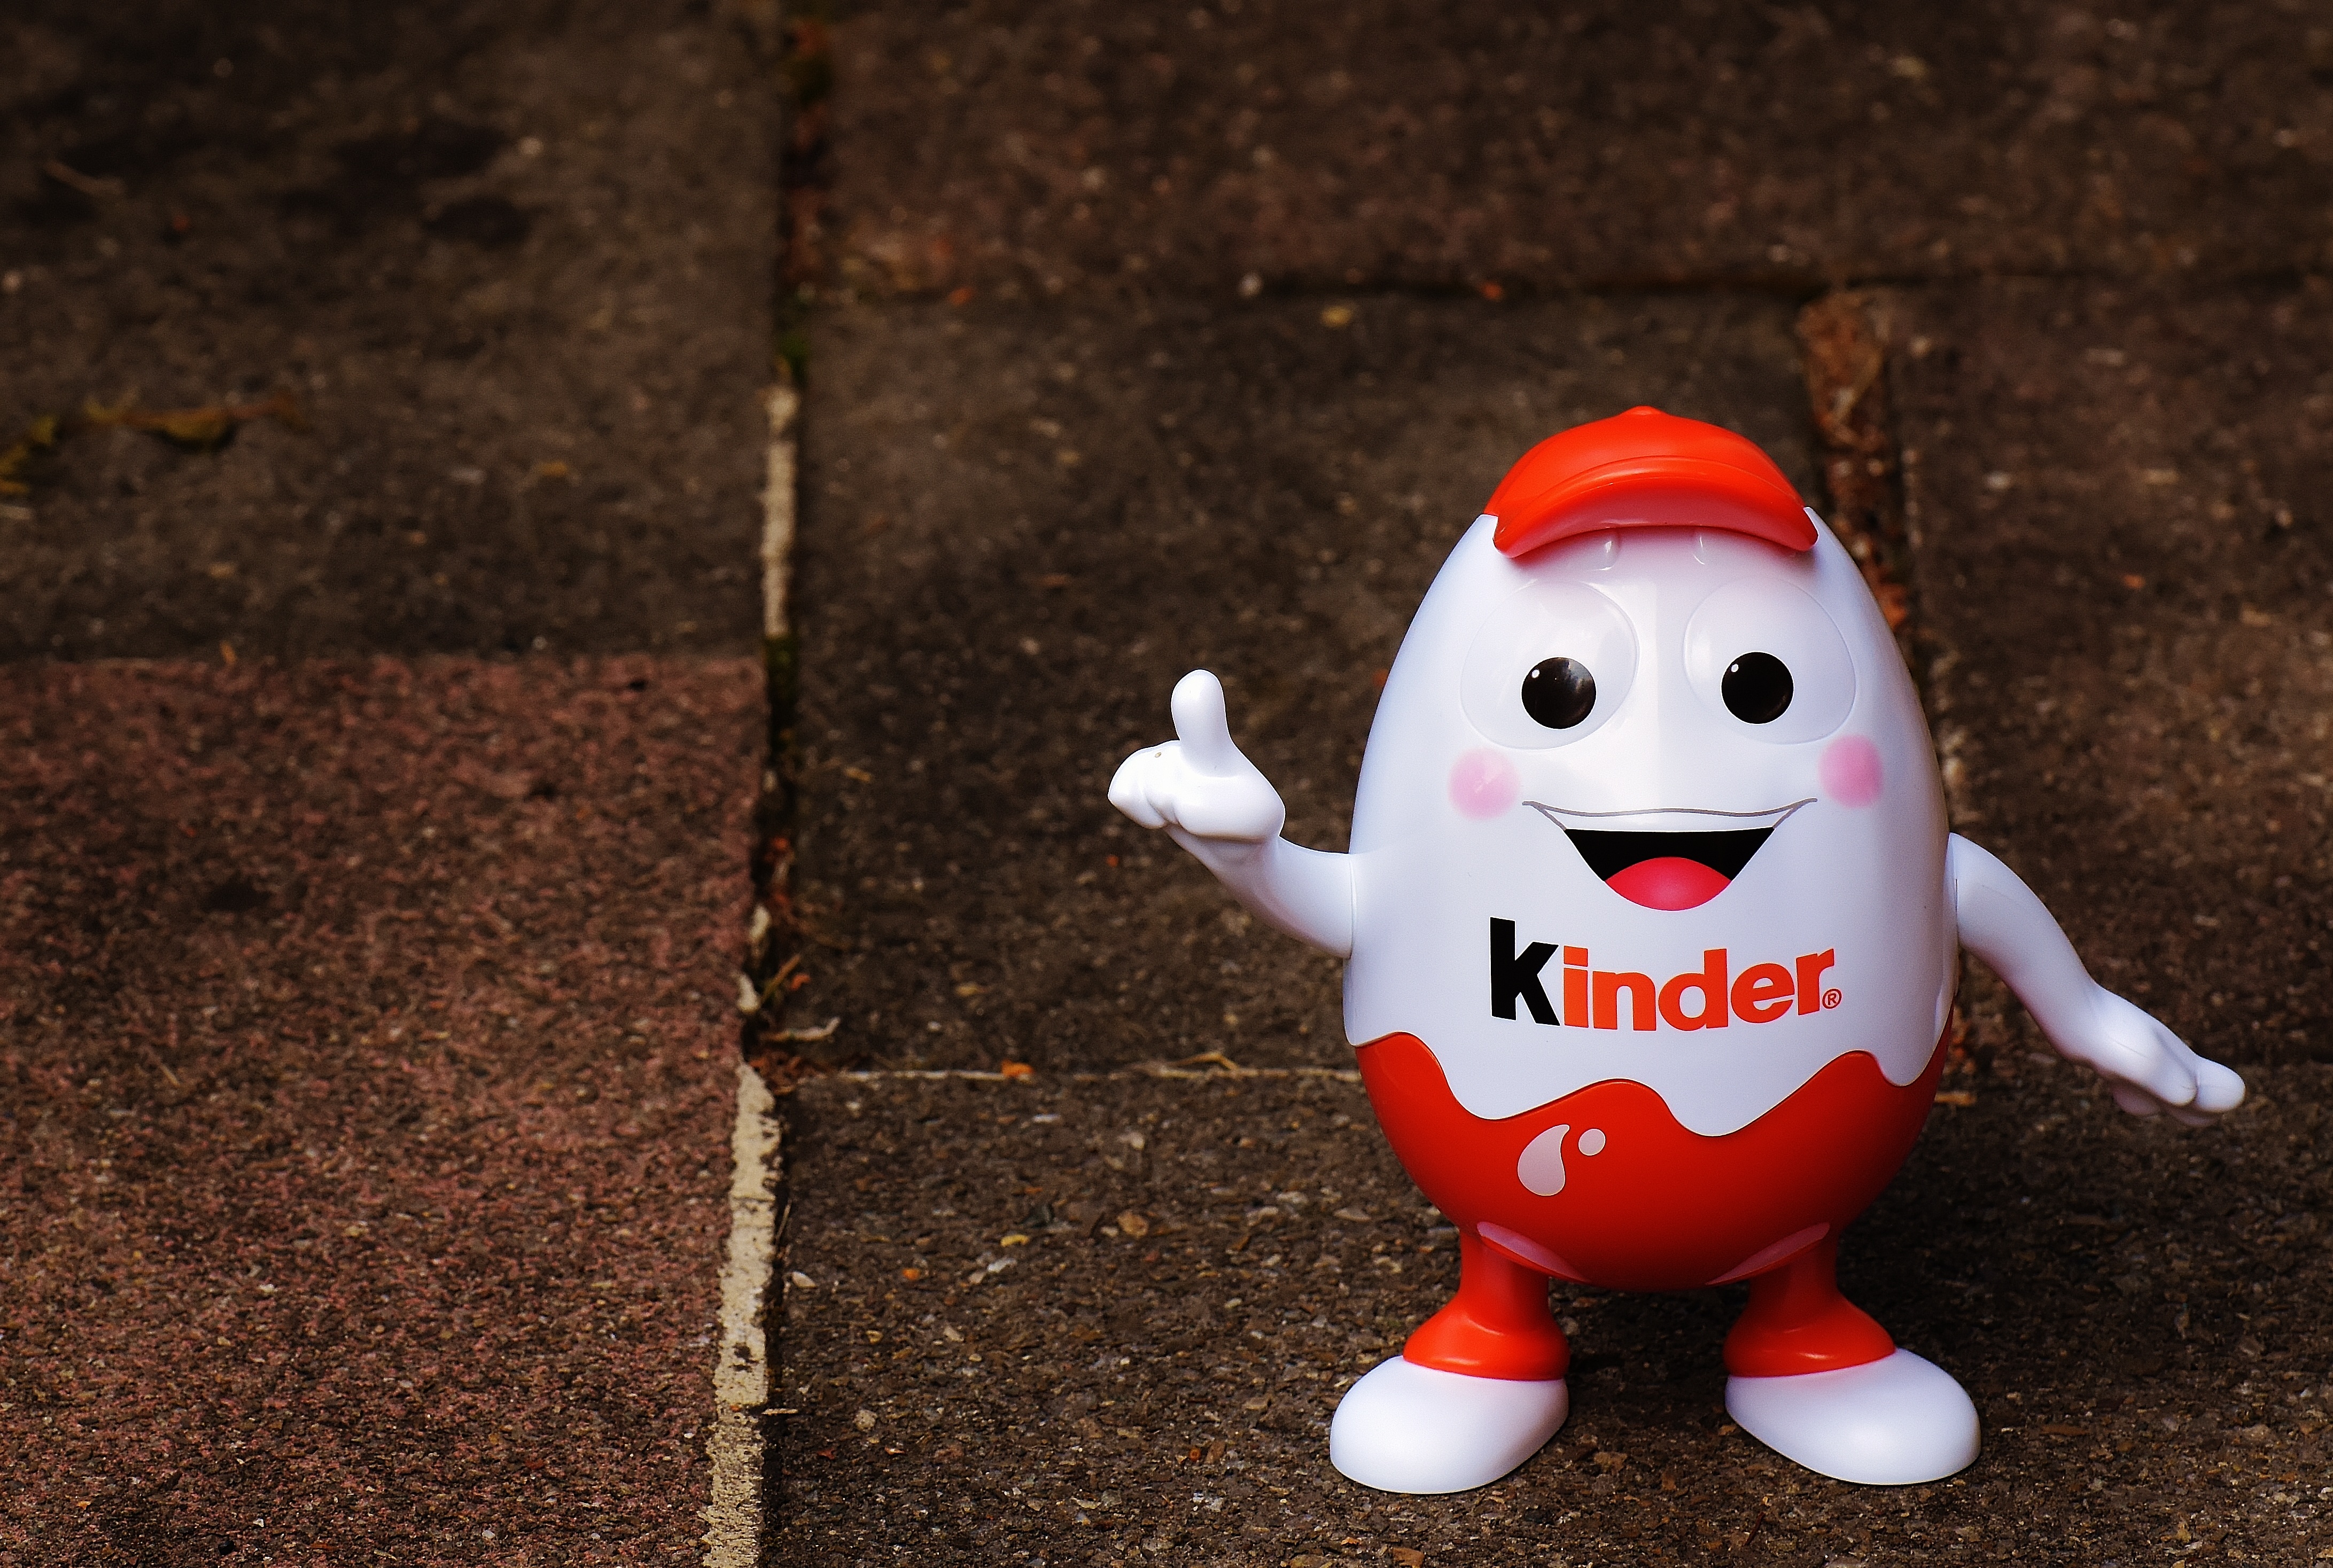
plastic, cute, red, toy, egg, children, fun, funny, piggy bank, kids chocolate